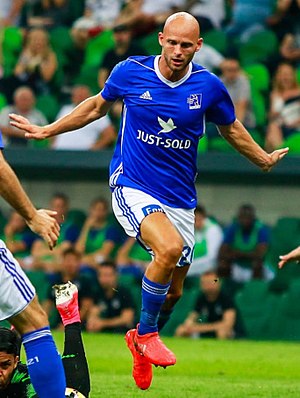
Jeppe Brandrup
Jeppe Brandrup er en dansk fodboldspiller, der det meste af sin karriere har spillet for Lyngby Boldklub.